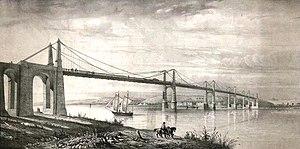
Le pont suspendu de Cubzac de 1836 sur la Dordogne à Cubzac-les-Ponts (Gironde, France)
Cette liste des ponts les plus longs de France présente une liste de ponts de France possédant une portée supérieure à 100 mètres ou une longueur totale supérieure à 500 mètres.
Le Pont routier de Cubzac ou pont de Cubzac est un pont routier français situé en Gironde région Nouvelle-Aquitaine permettant à la route nationale 10 reliant Cubzac-les-Ponts à Saint-Vincent-de-Paul de franchir la Dordogne